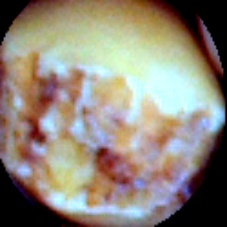
Label: Broken